Sweetbriar Hall

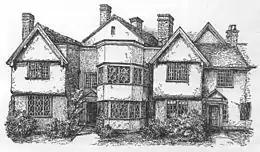
Engraving c. 1883 showing the rendered front

Sweetbriar Hall (also Sweet Briar Hall and other variants) is a timber-framed, "black and white" mansion house in the town of Nantwich, Cheshire, England, at 65 and 67 Hospital Street. It has been designated by English Heritage as a Grade II listed building.